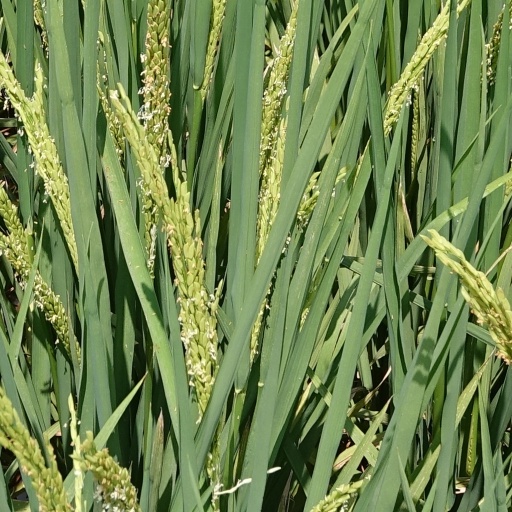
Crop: rice